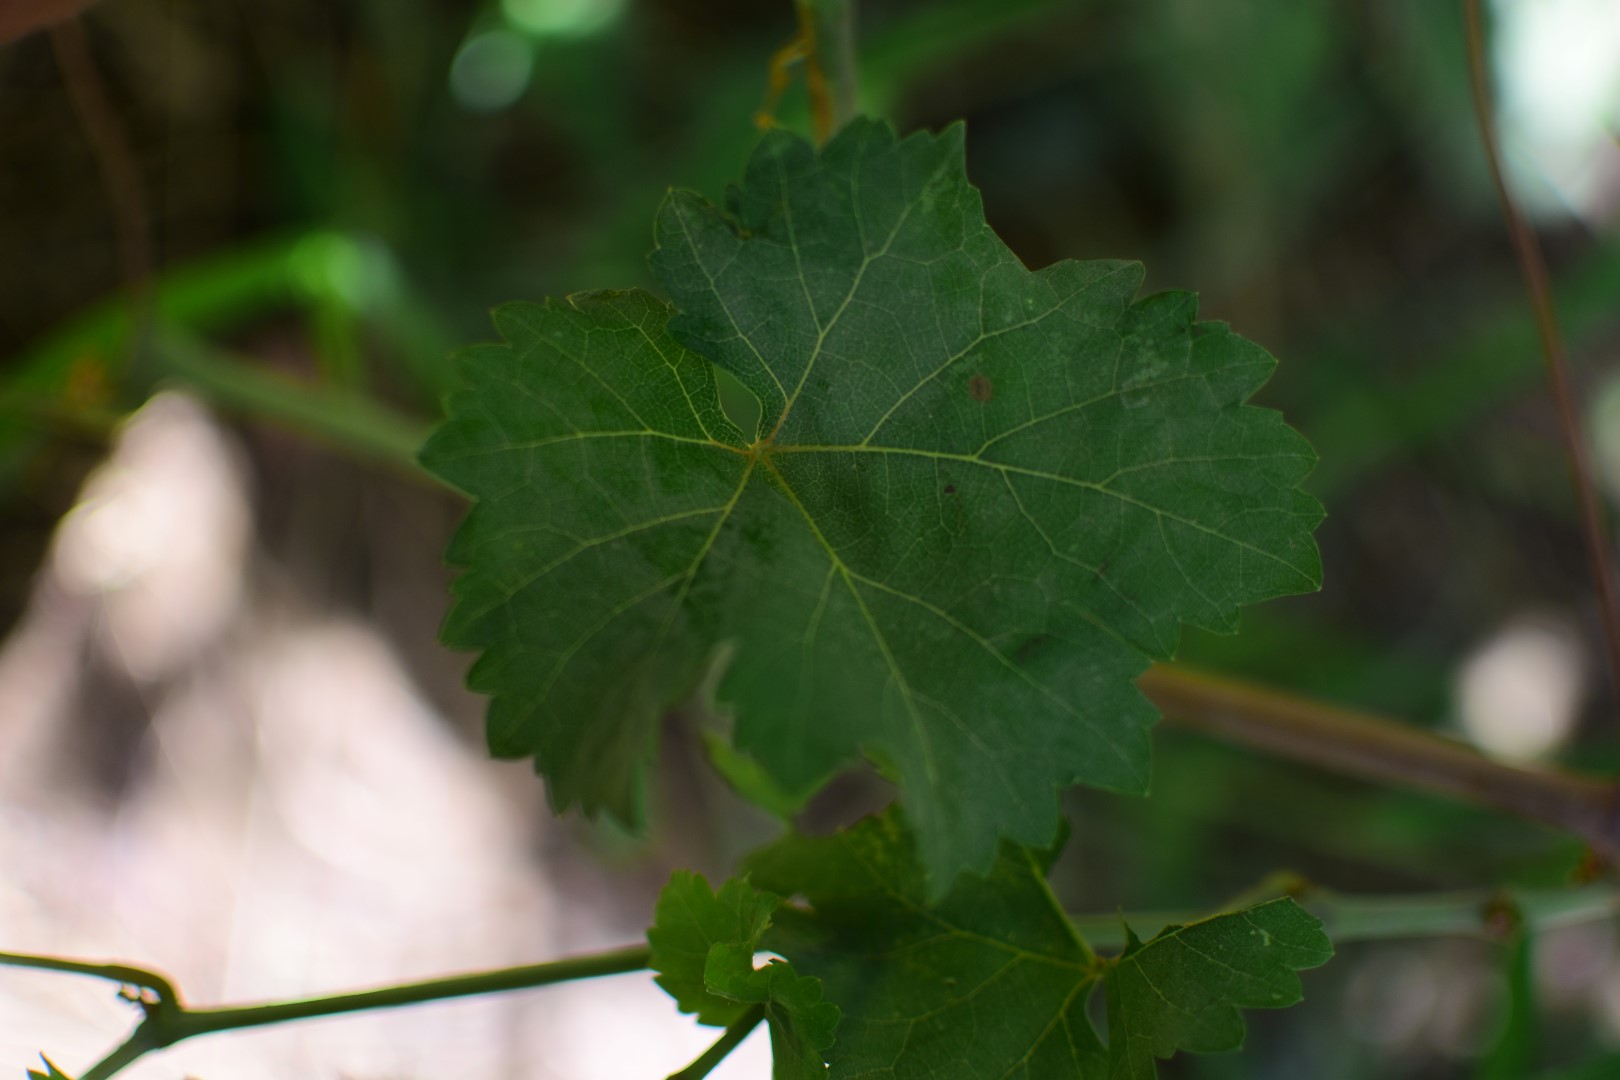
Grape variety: Shdah